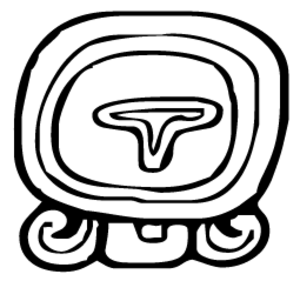
Tzolk'in
Tzolk'in er det navn, som forskere har givet til den 260-dages kalender, som stammer fra den præcolumbianske mayakultur i Mellemamerika. Tzolk'in bruges stadig af visse mayastammer i højlandet i Guatemala.